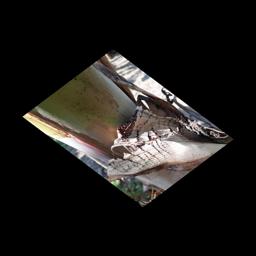
Label: BACTERIAL SOFT ROT